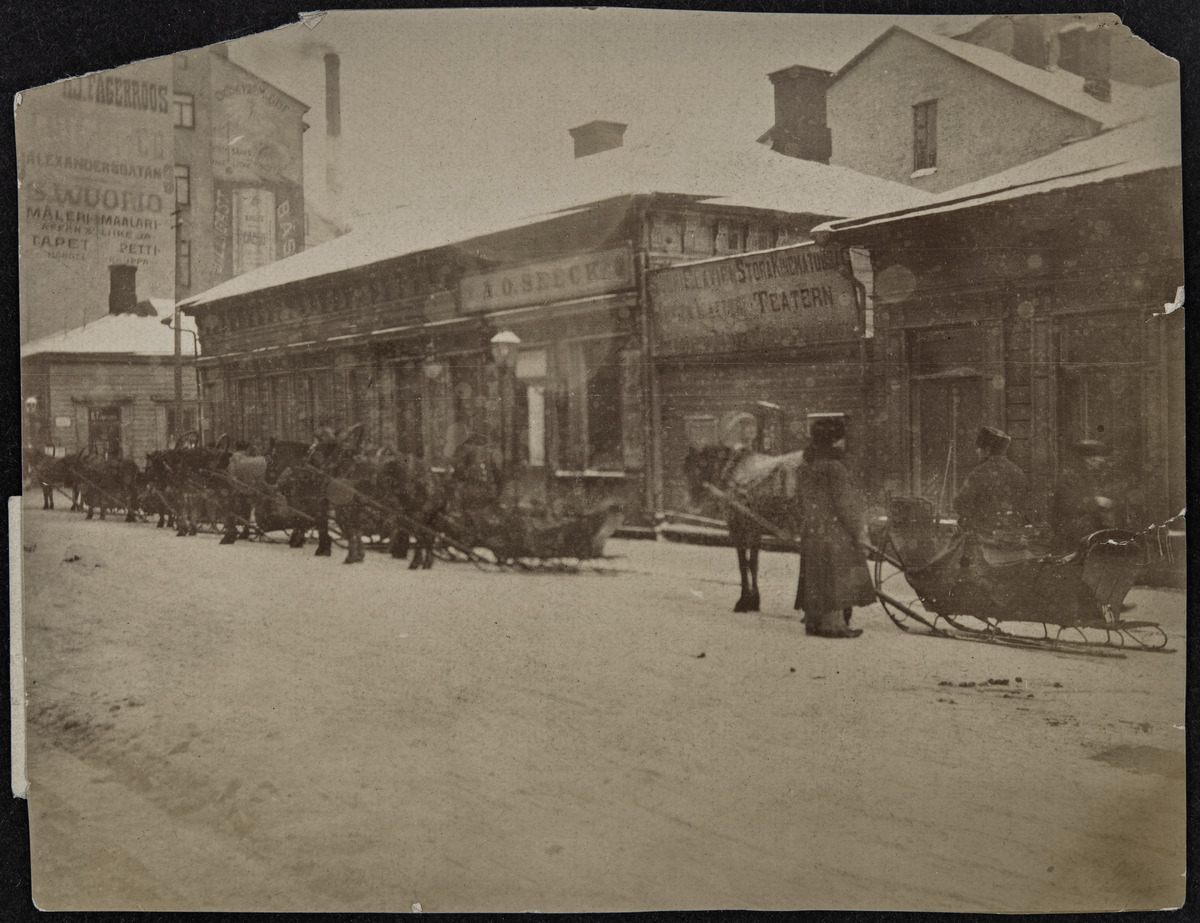
Kluuvikatu 3
sisällön kuvaus: Kluuvikatu 3. Sen edessä ajureita rekineen. Rakennuksessa sijaitsi A.O. Seeckin makkaratehtaan myymälä ja piharakennuksessa esitettiin eläviä kuvia. mustavalkoinen
Ajankohta: kuvausaika 1900 - 1909
Paikka: Suomi, Uusimaa, Helsinki, Kluuvi Helsinki, Kluuvikatu 3
Aiheet: torit, kivirakennukset, talvi, hevoset, reet, hevosajoneuvot